Electroluminescent display

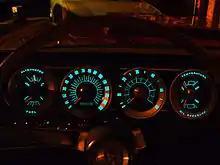
1966 Dodge Charger Electroluminescent Instrument Cluster

Electroluminescent displays (ELDs) are a type of flat panel display created by sandwiching a layer of electroluminescent material such as gallium arsenide between two layers of conductors. When current flows, the layer of material emits radiation in the form of visible light. Electroluminescence (EL) is an optical and electrical phenomenon where a material emits light in response to an electric current passed through it, or to a strong electric field. The term "electroluminescent display" describes displays that use neither LED nor OLED devices, that instead use traditional electroluminescent materials. Beneq is the only manufacturer of TFEL (Thin Film Electroluminescent Display) and TAESL displays, which are branded as LUMINEQ Displays. The structure of a TFEL is similar to that of a passive matrix LCD or OLED display, and TAESL displays are essentially transparent TEFL displays with transparent electrodes. TAESL displays can have a transparency of 80%. Both TEFL and TAESL displays use chip-on-glass technology, which mounts the display driver IC directly on one of the edges of the display. TAESL displays can be embedded onto glass sheets. Unlike LCDs, TFELs are much more rugged and can operate at temperatures from −60 to 105°C and unlike OLEDs, TFELs can operate for 100,000 hours without considerable burn-in, retaining about 85% of their initial brightness. The electroluminescent material is deposited using atomic layer deposition, which is a process that deposits one 1-atom thick layer at a time.